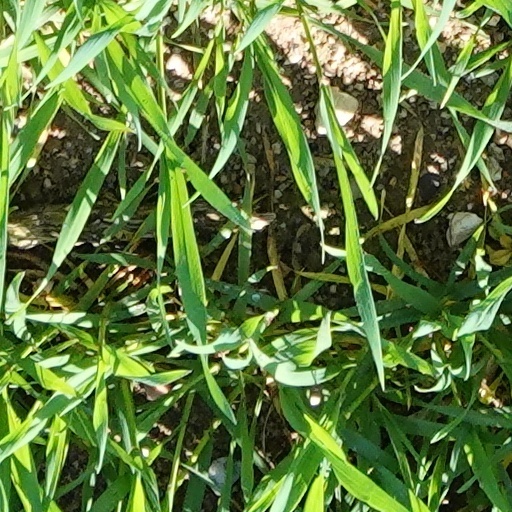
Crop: wheat